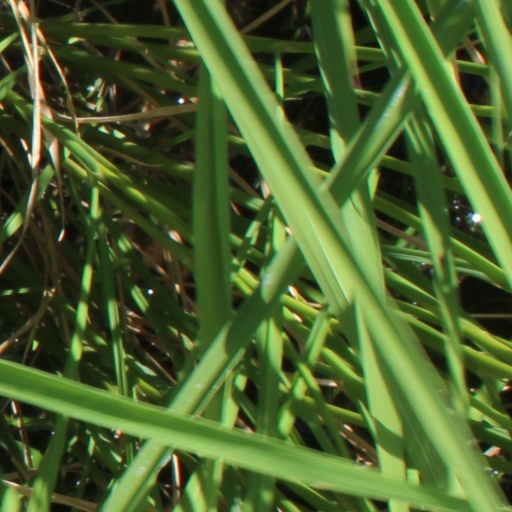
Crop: rice